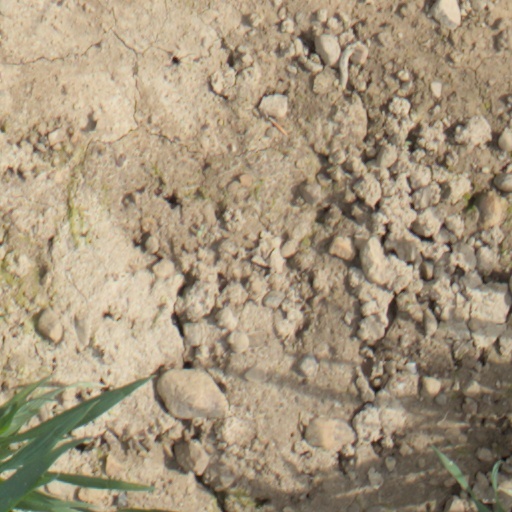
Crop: wheat